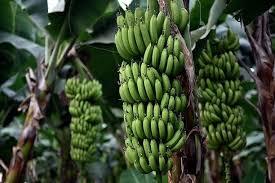
Shamba hili linaonyesha mavuno mengi ya ndizi mikungu ya ndizi bado hazijaiva na ina rangi ya kijani kibichi magomba mengi ya ndizi yamefungwa kwa uangalifu kuonyesha kuwa mkulima anajua kazi yake mazingira haya yanaonyesha uhai wa asili na miti ya ndizi imekuwa vizuri.